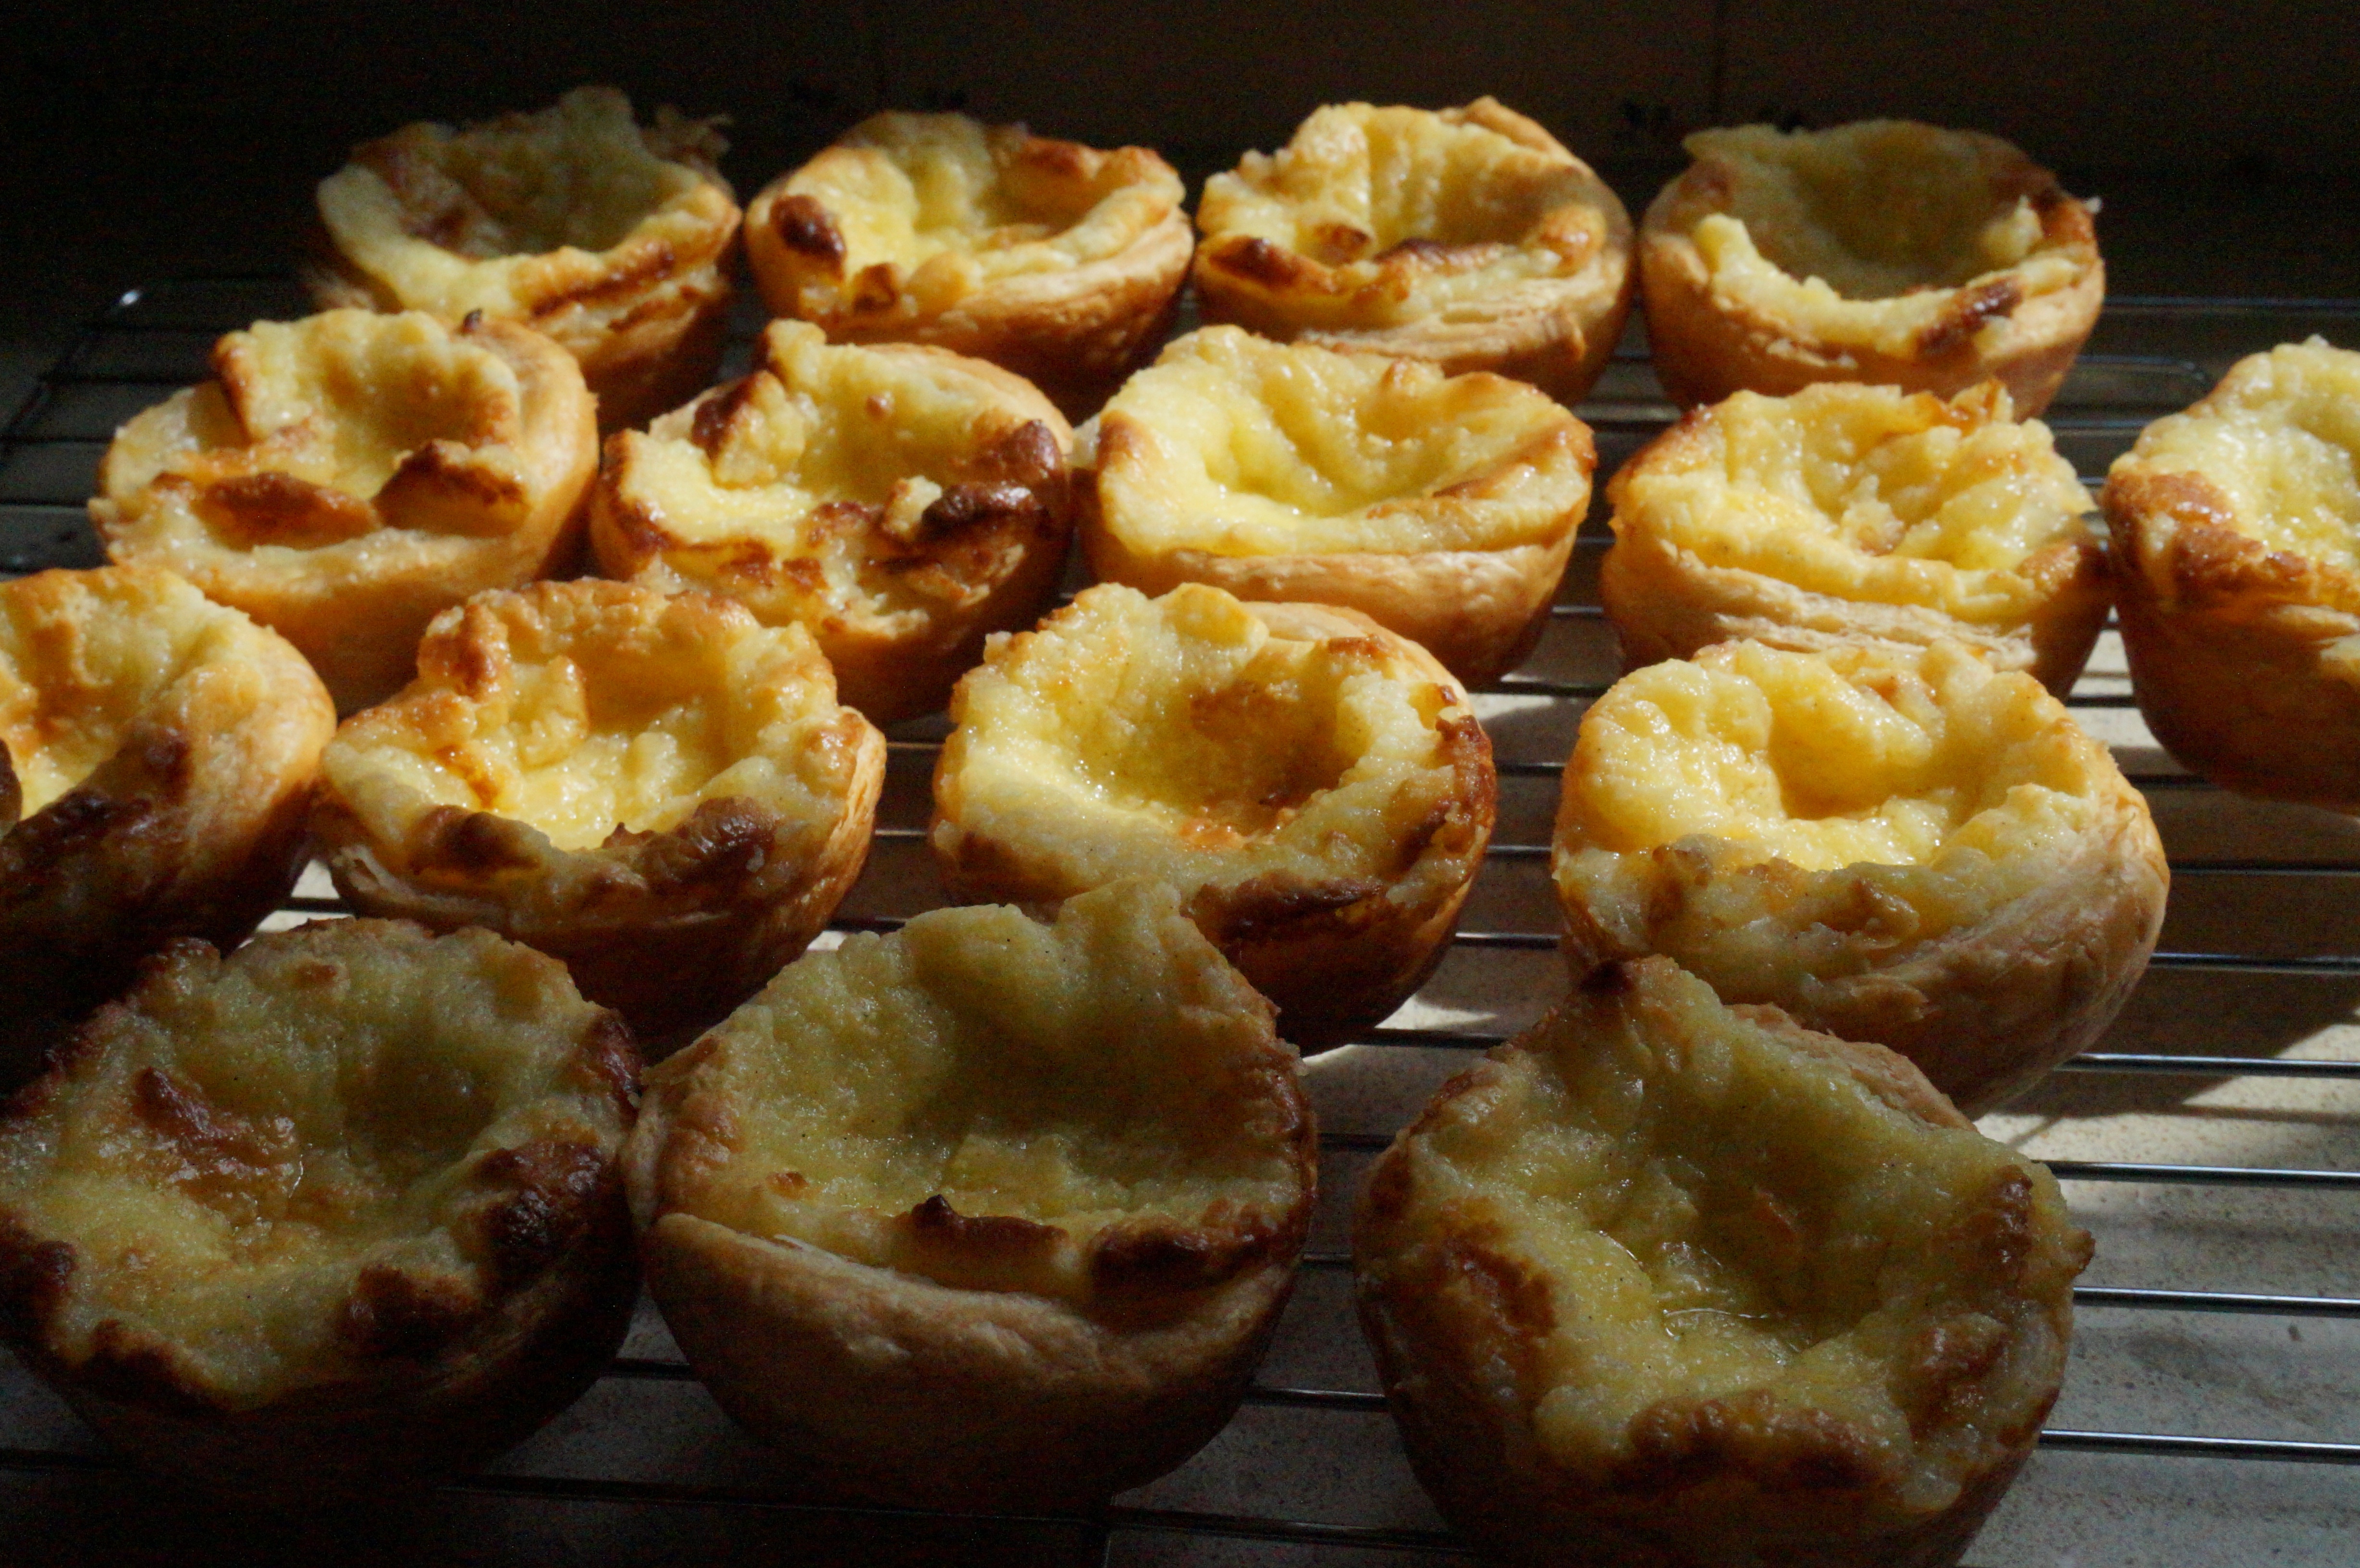
sweet, dish, meal, food, produce, breakfast, baking, dessert, cuisine, baked goods, custard, danish pastry, tarts